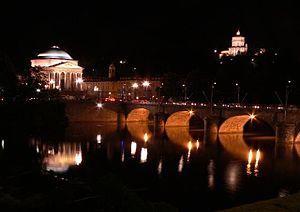
Turin est une ville italienne, chef-lieu de la ville métropolitaine de Turin et de la région du Piémont. Turin a été la capitale des États de Savoie de 1563 à 1713, du royaume de Sicile de 1713 à 1720, du royaume de Sardaigne de 1720 à 1861 et du royaume d'Italie de 1861 à 1865.